Odobenocetops

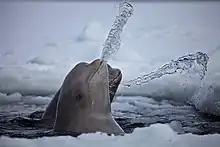
Belugas water jetting

In the morphology of the skull, "Odobenocetops peruvianus" shares many characteristics with the modern walrus. Due to this it is believed that the two animals, although unrelated, likely shared a very similar lifestyle. The deep palate, rounded snout supporting a strong upper lip, tusks and reduced dentition are all traits shared between this cetacean and walruses, both extant and extinct. The powerful musculature associated with the movement of the lower jaw in particular stands out. As the lower jaw was likely toothless, similar to the upper jaw, the strong musculature could not have functioned to allow for chewing and grinding. Instead the musculature is thought to have enabled "Odobenocetops" to suctionfeed. Like the walrus, "Odobenocetops" might have used its upper lip to grab various marine bivalves and sucked out the foot and siphon with the help of a large piston-like tongue. The entire mouth would essentially function like a vacuum pump. Such a feeding mechanism is further supported by the musculature connecting the upper and lower jaw. The glenoid fossa allows for forward and backward movement of the mandible while the temporalis muscle, masseter, tongue and throat musculature may have all contributed to moving the lower jaw back. The pterygoid muscles would have been responsible for forward movement. After having sucked out the soft parts of the bivalves it fed on, "Odobenocetops" could have simply ejected the remains of the shell. The same is also applicable to "O. leptodon", although the modified and more pronounced anatomy of the palate may indicate that its ability to suck out molluscs was even greater than that of the older species. Regardless, both species are considered to be bottomfeeders like the modern walrus.